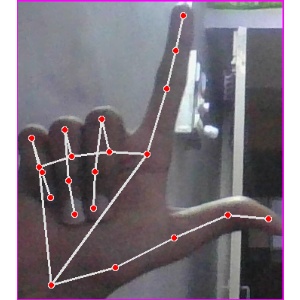
अक्षर: ल